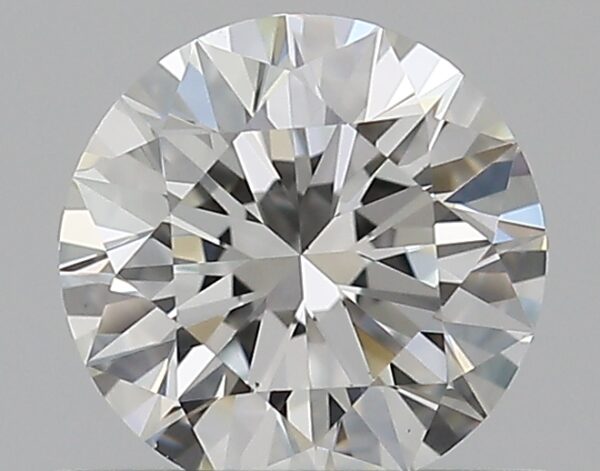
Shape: round
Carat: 0.52
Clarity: VS1
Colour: G
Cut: EX
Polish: EX
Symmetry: EX
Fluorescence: N
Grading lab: GIA
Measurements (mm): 5.16 x 5.18 x 3.19